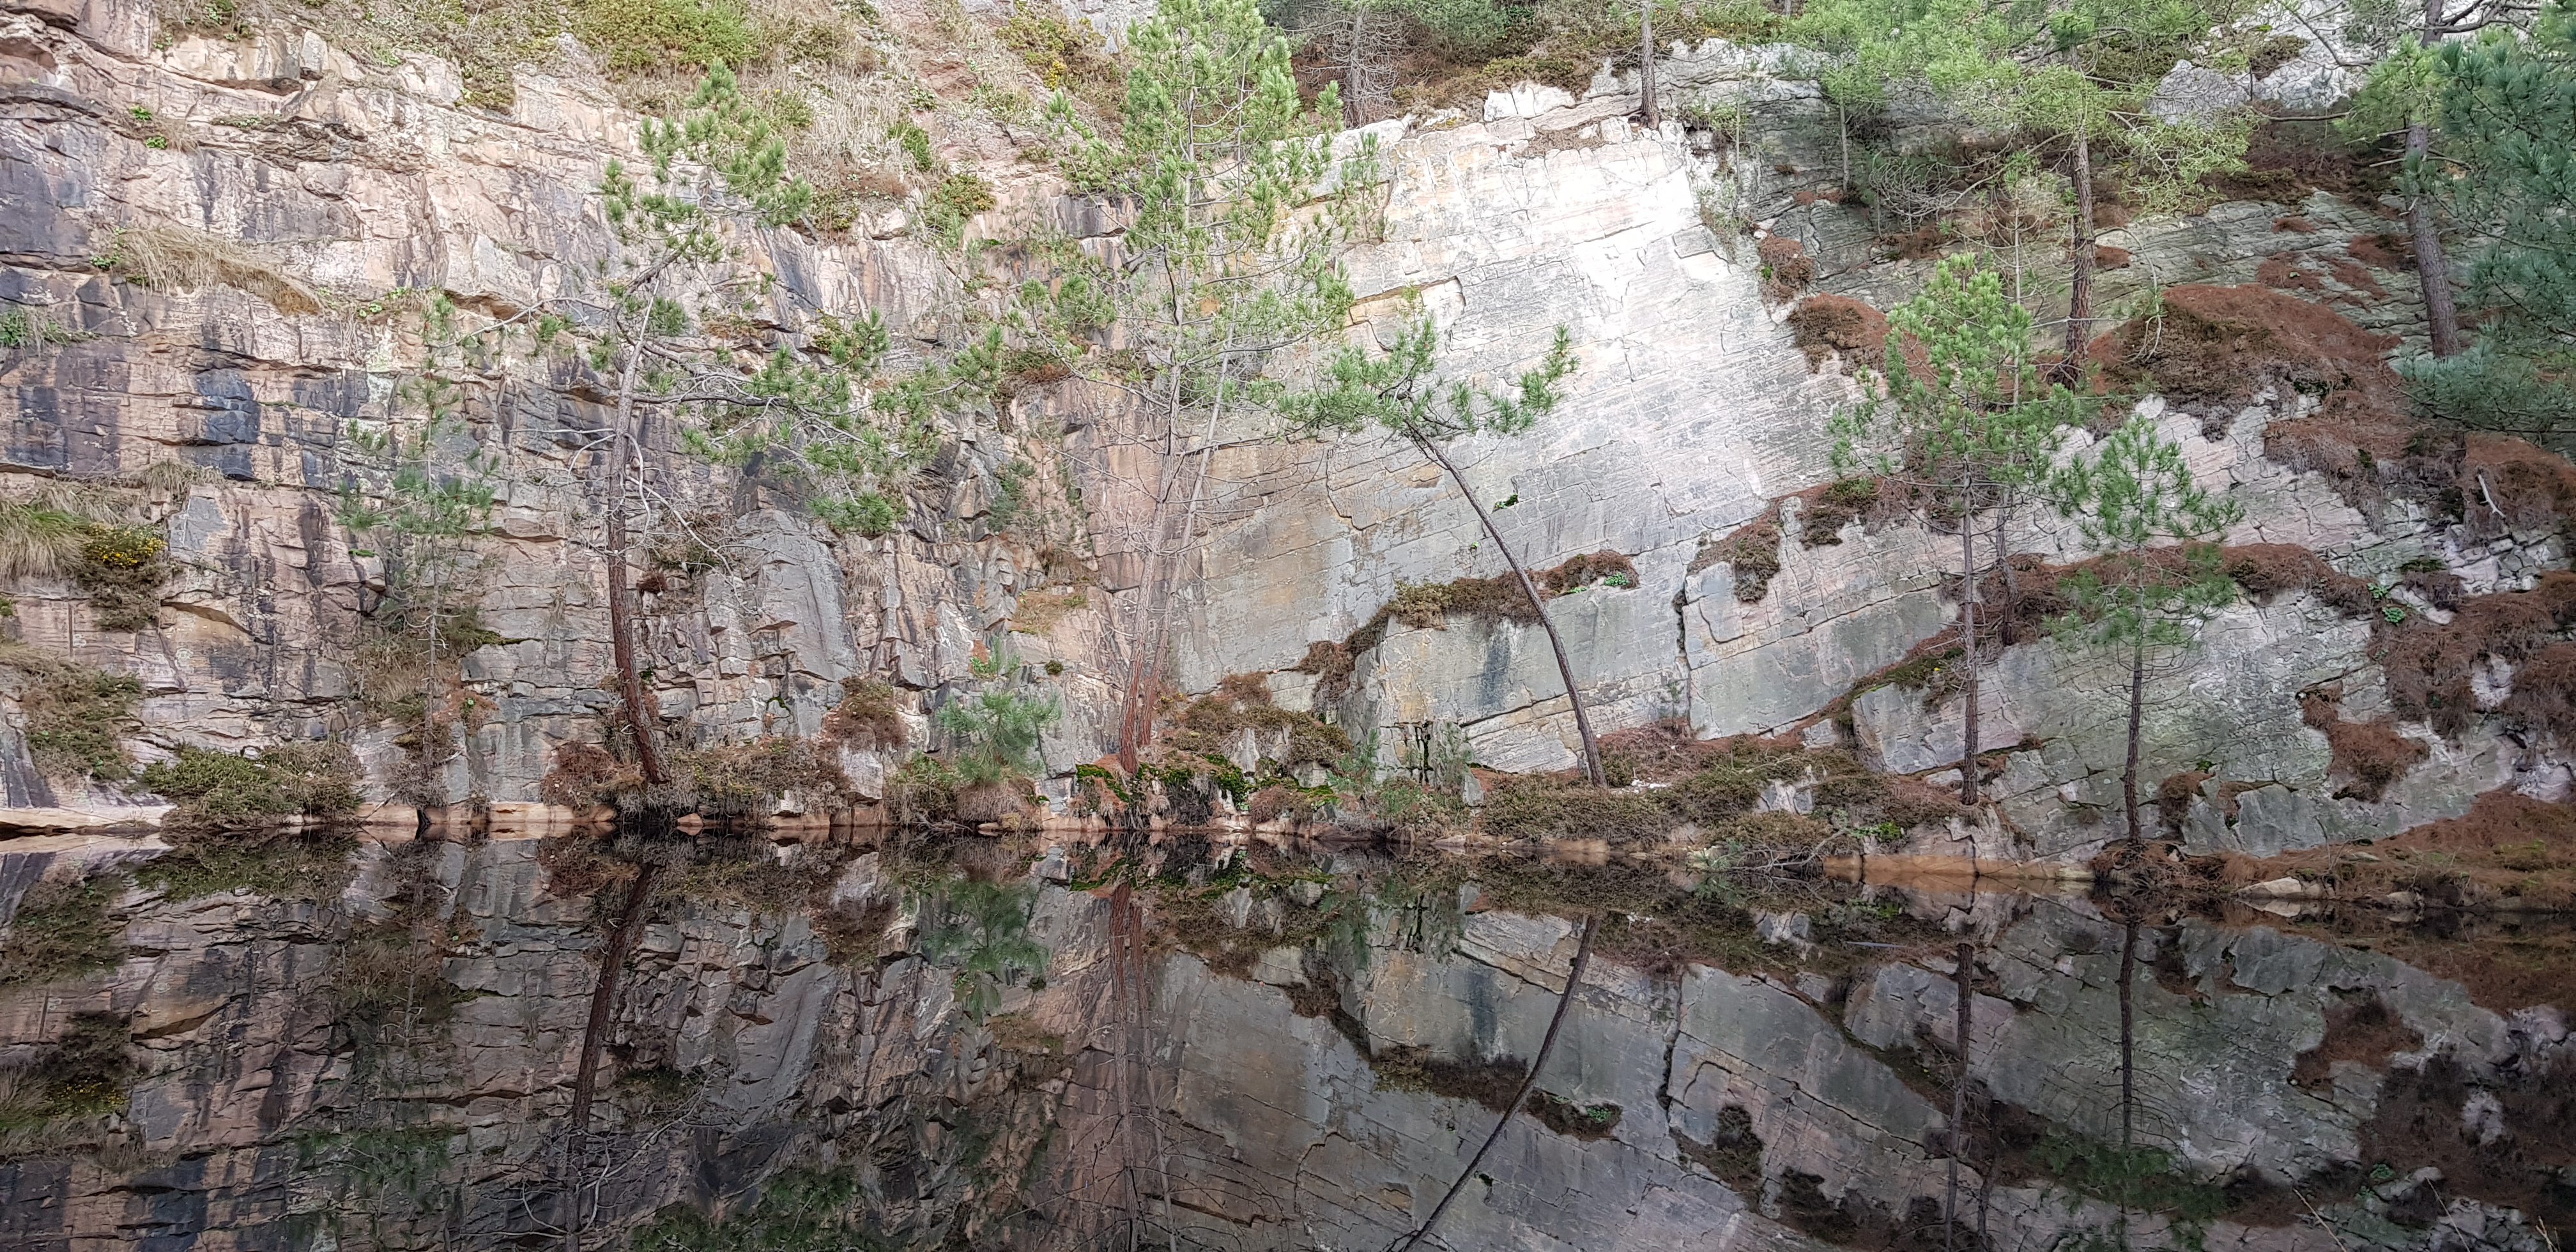
pink, rock, quarry, reflexion, lake, plant, grass, grass family, bank, tree, soil, branch, flower, moss